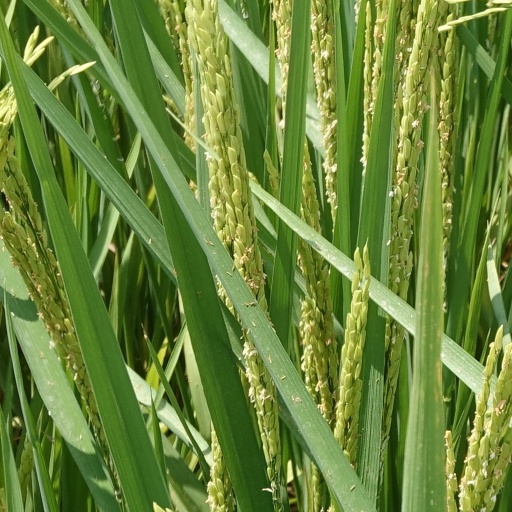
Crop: rice